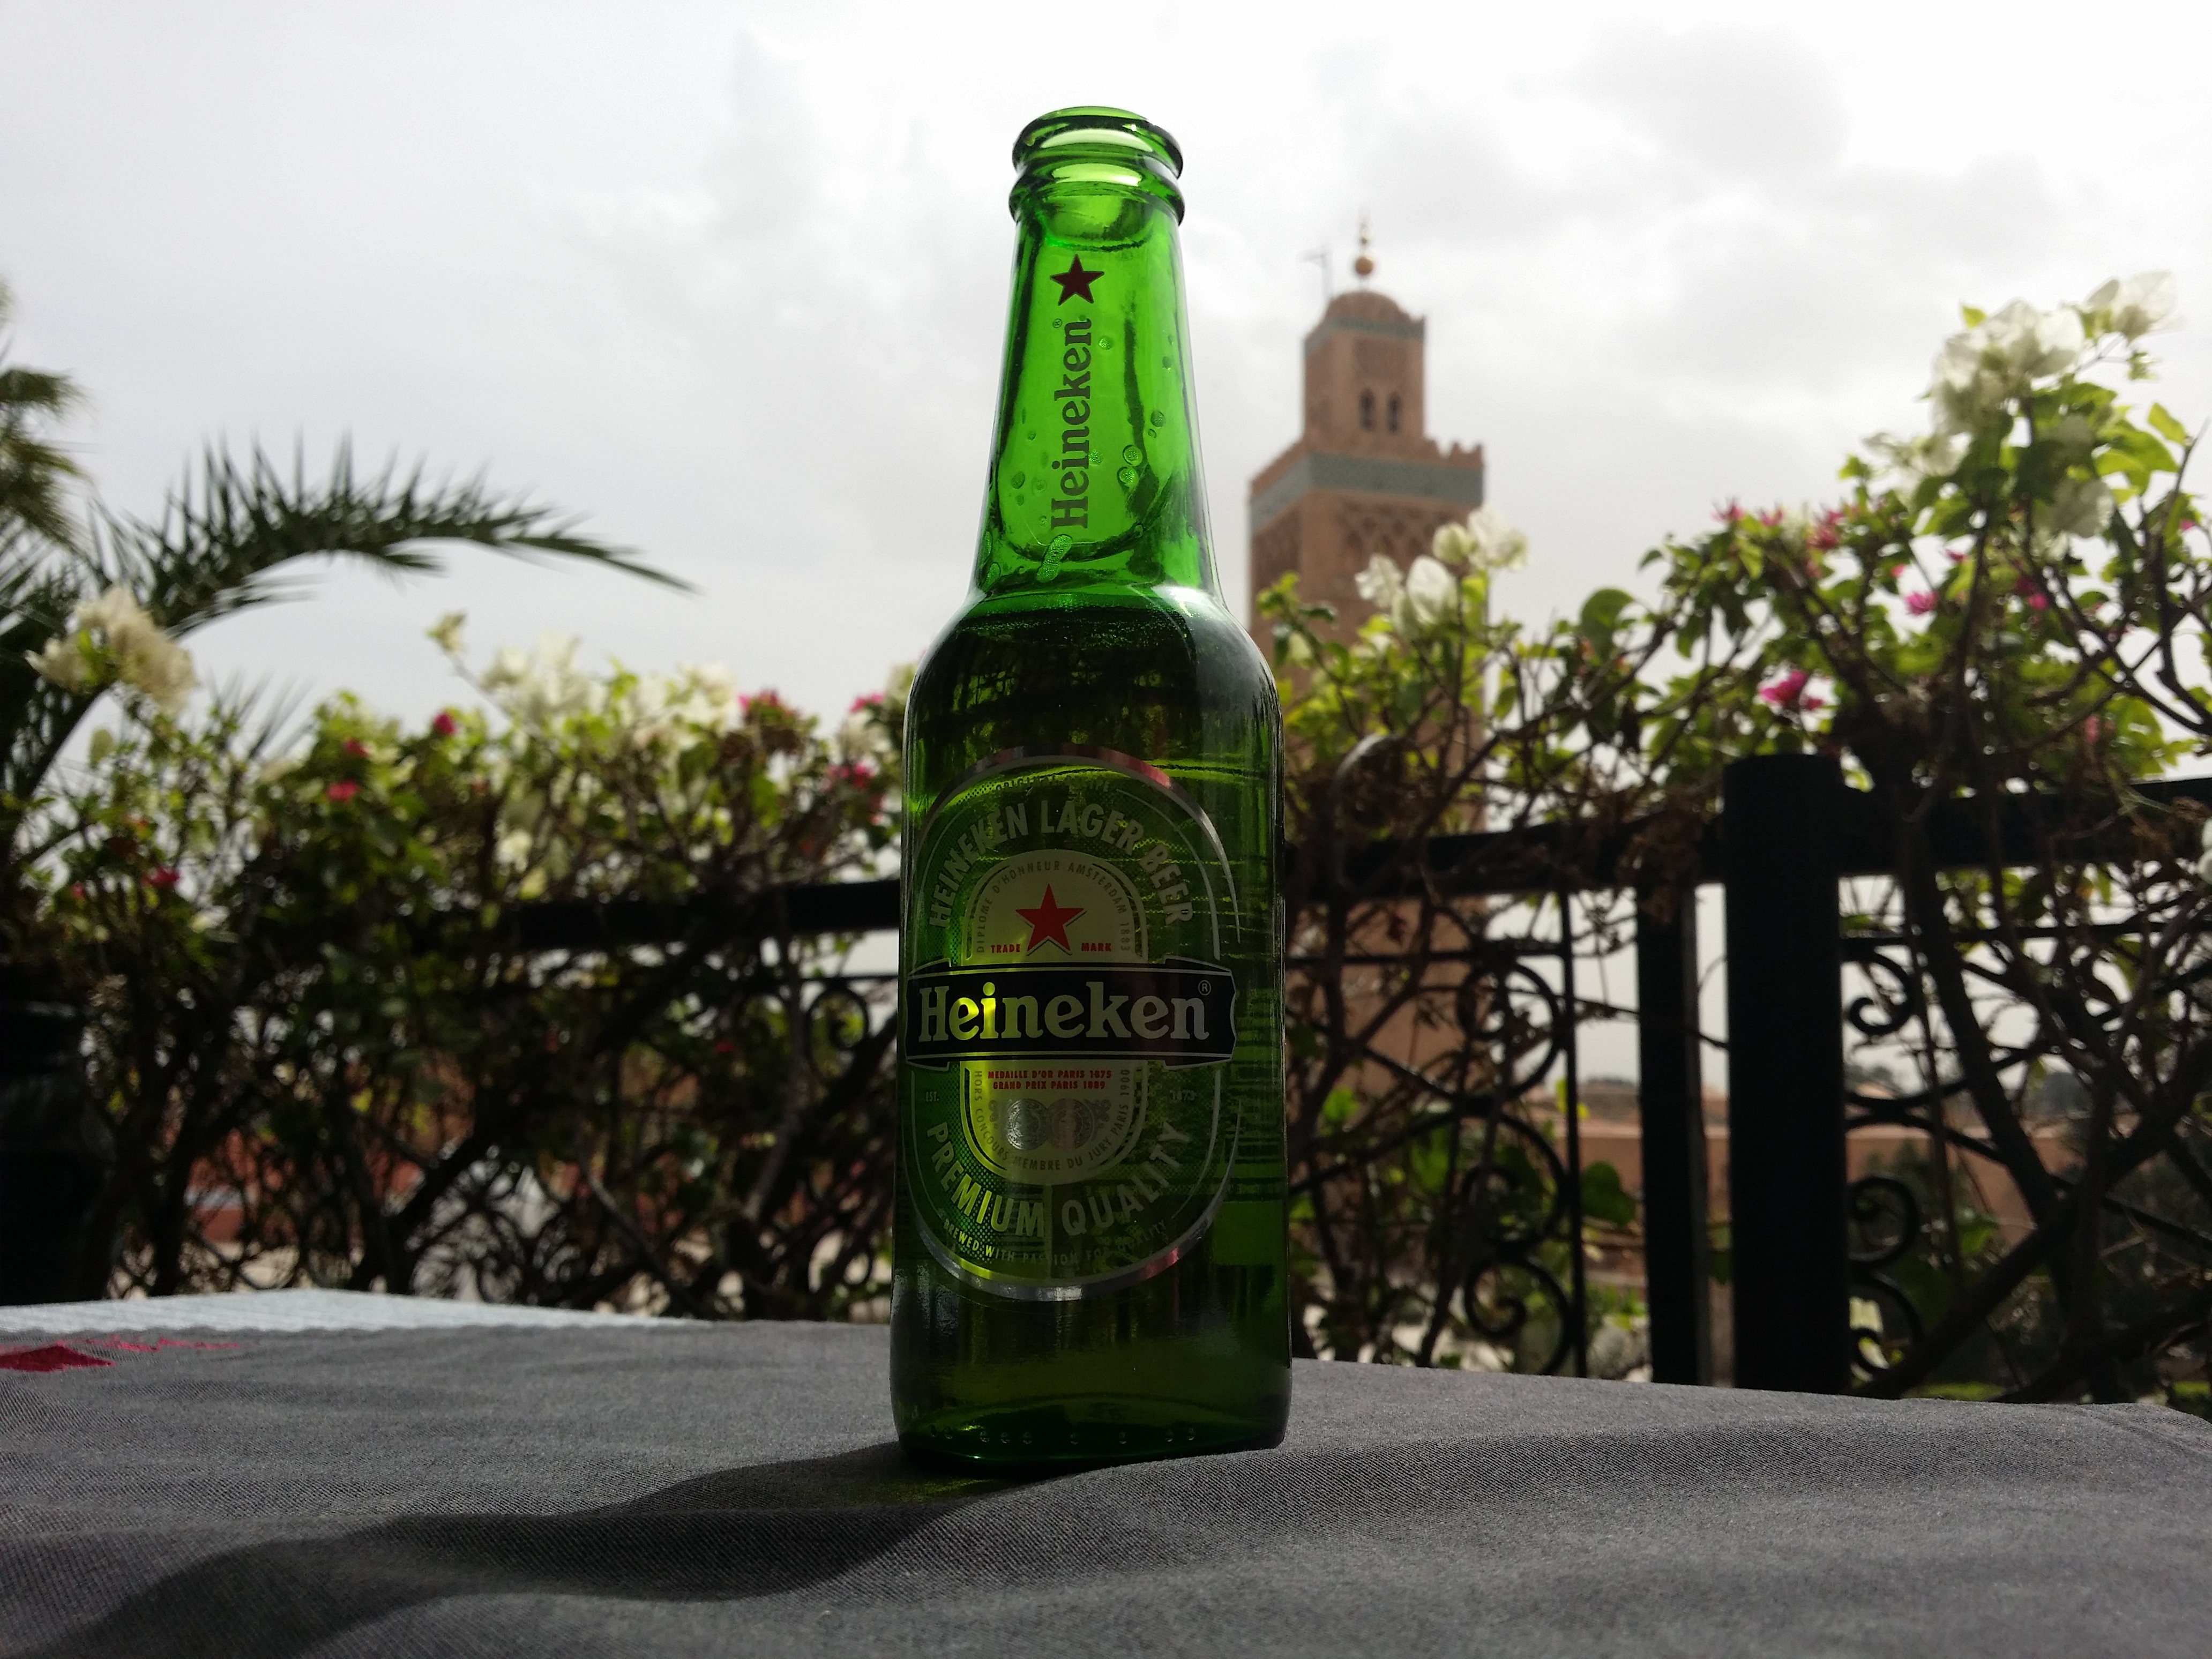
architecture, summer, green, drink, bottle, beer, terrace, buildings, heineken, morocco, liqueur, weekend, enjoy, alcoholic beverage